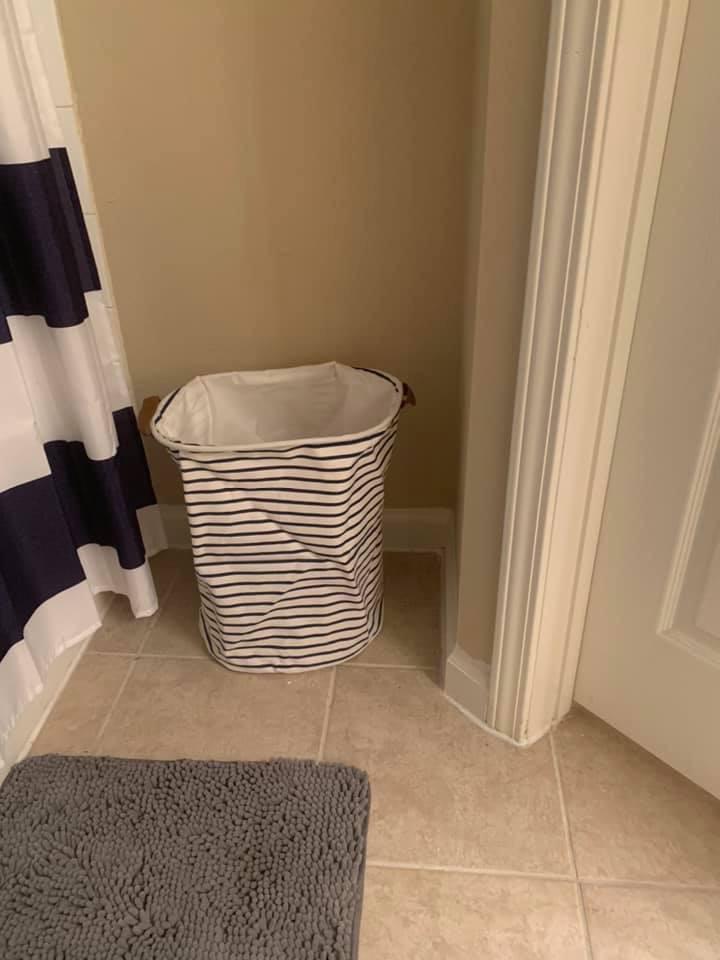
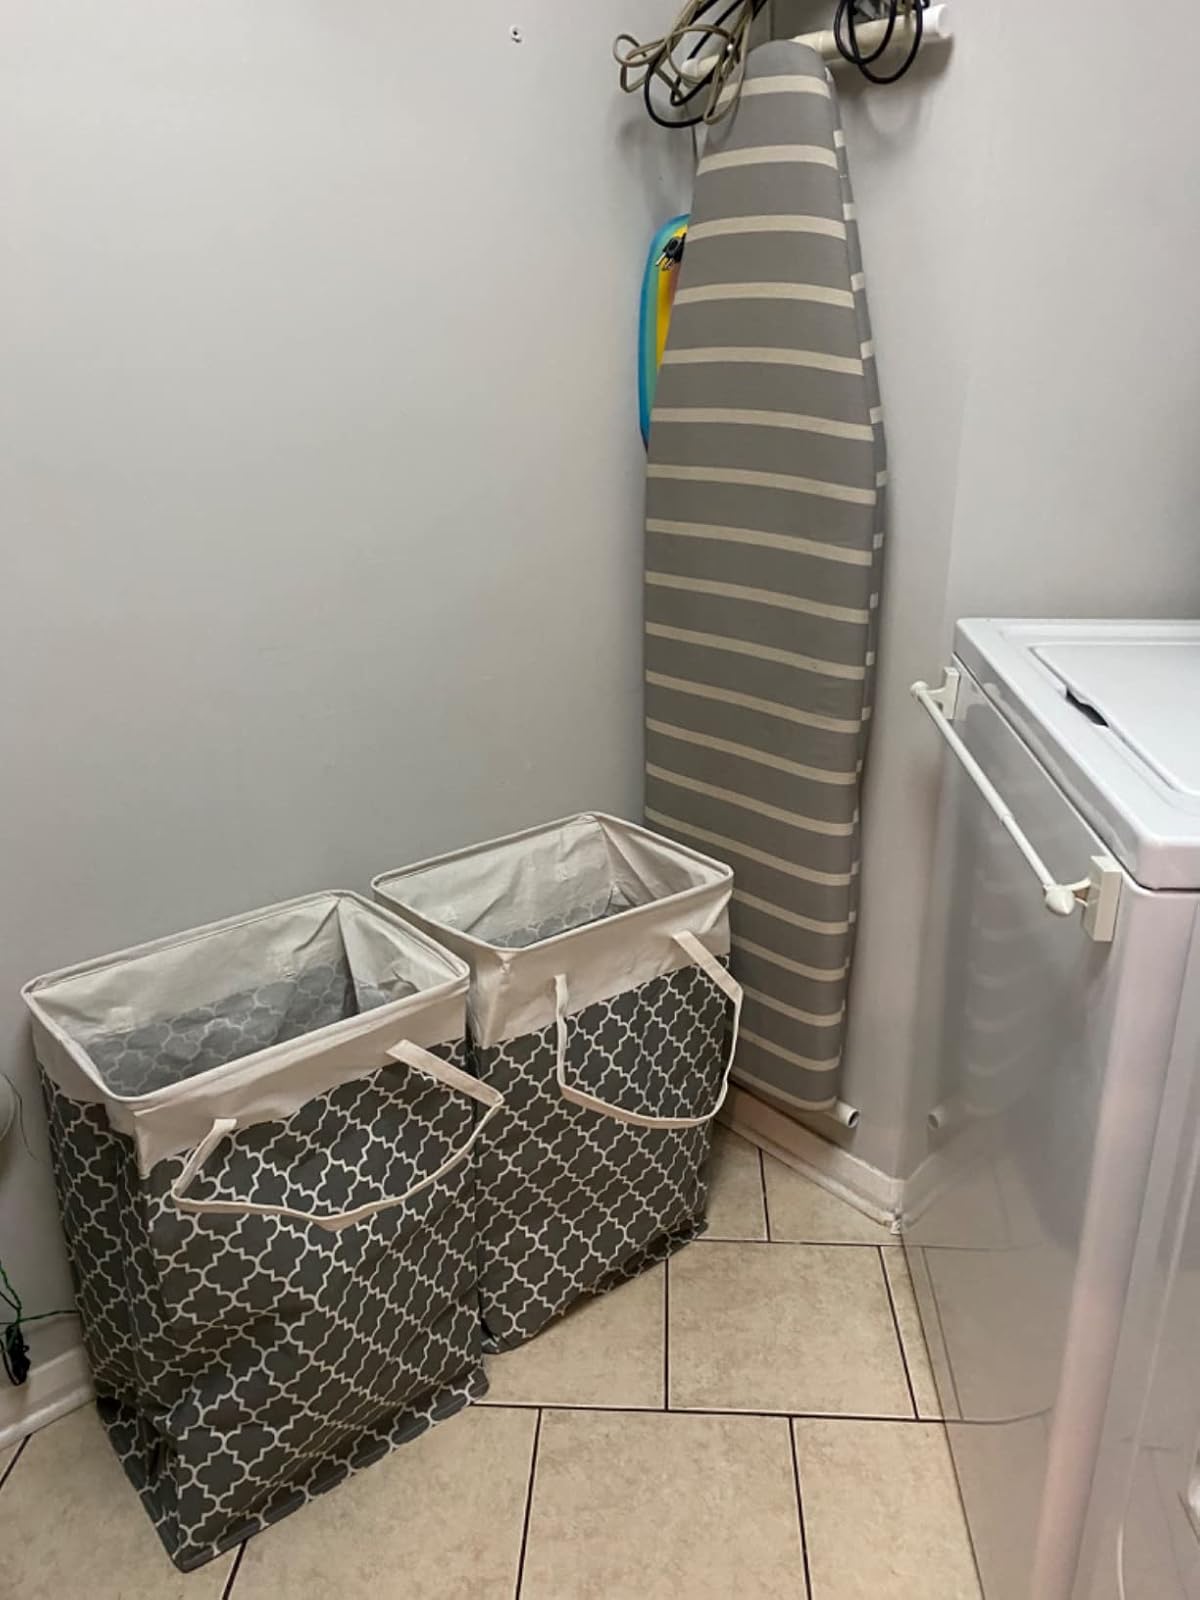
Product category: items_hamper
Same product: no